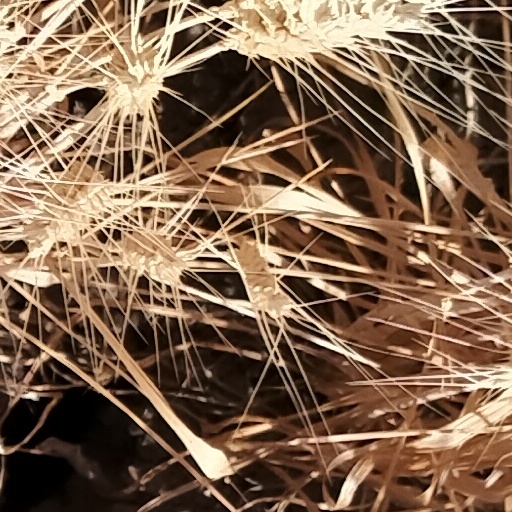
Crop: wheat